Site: brandenburg
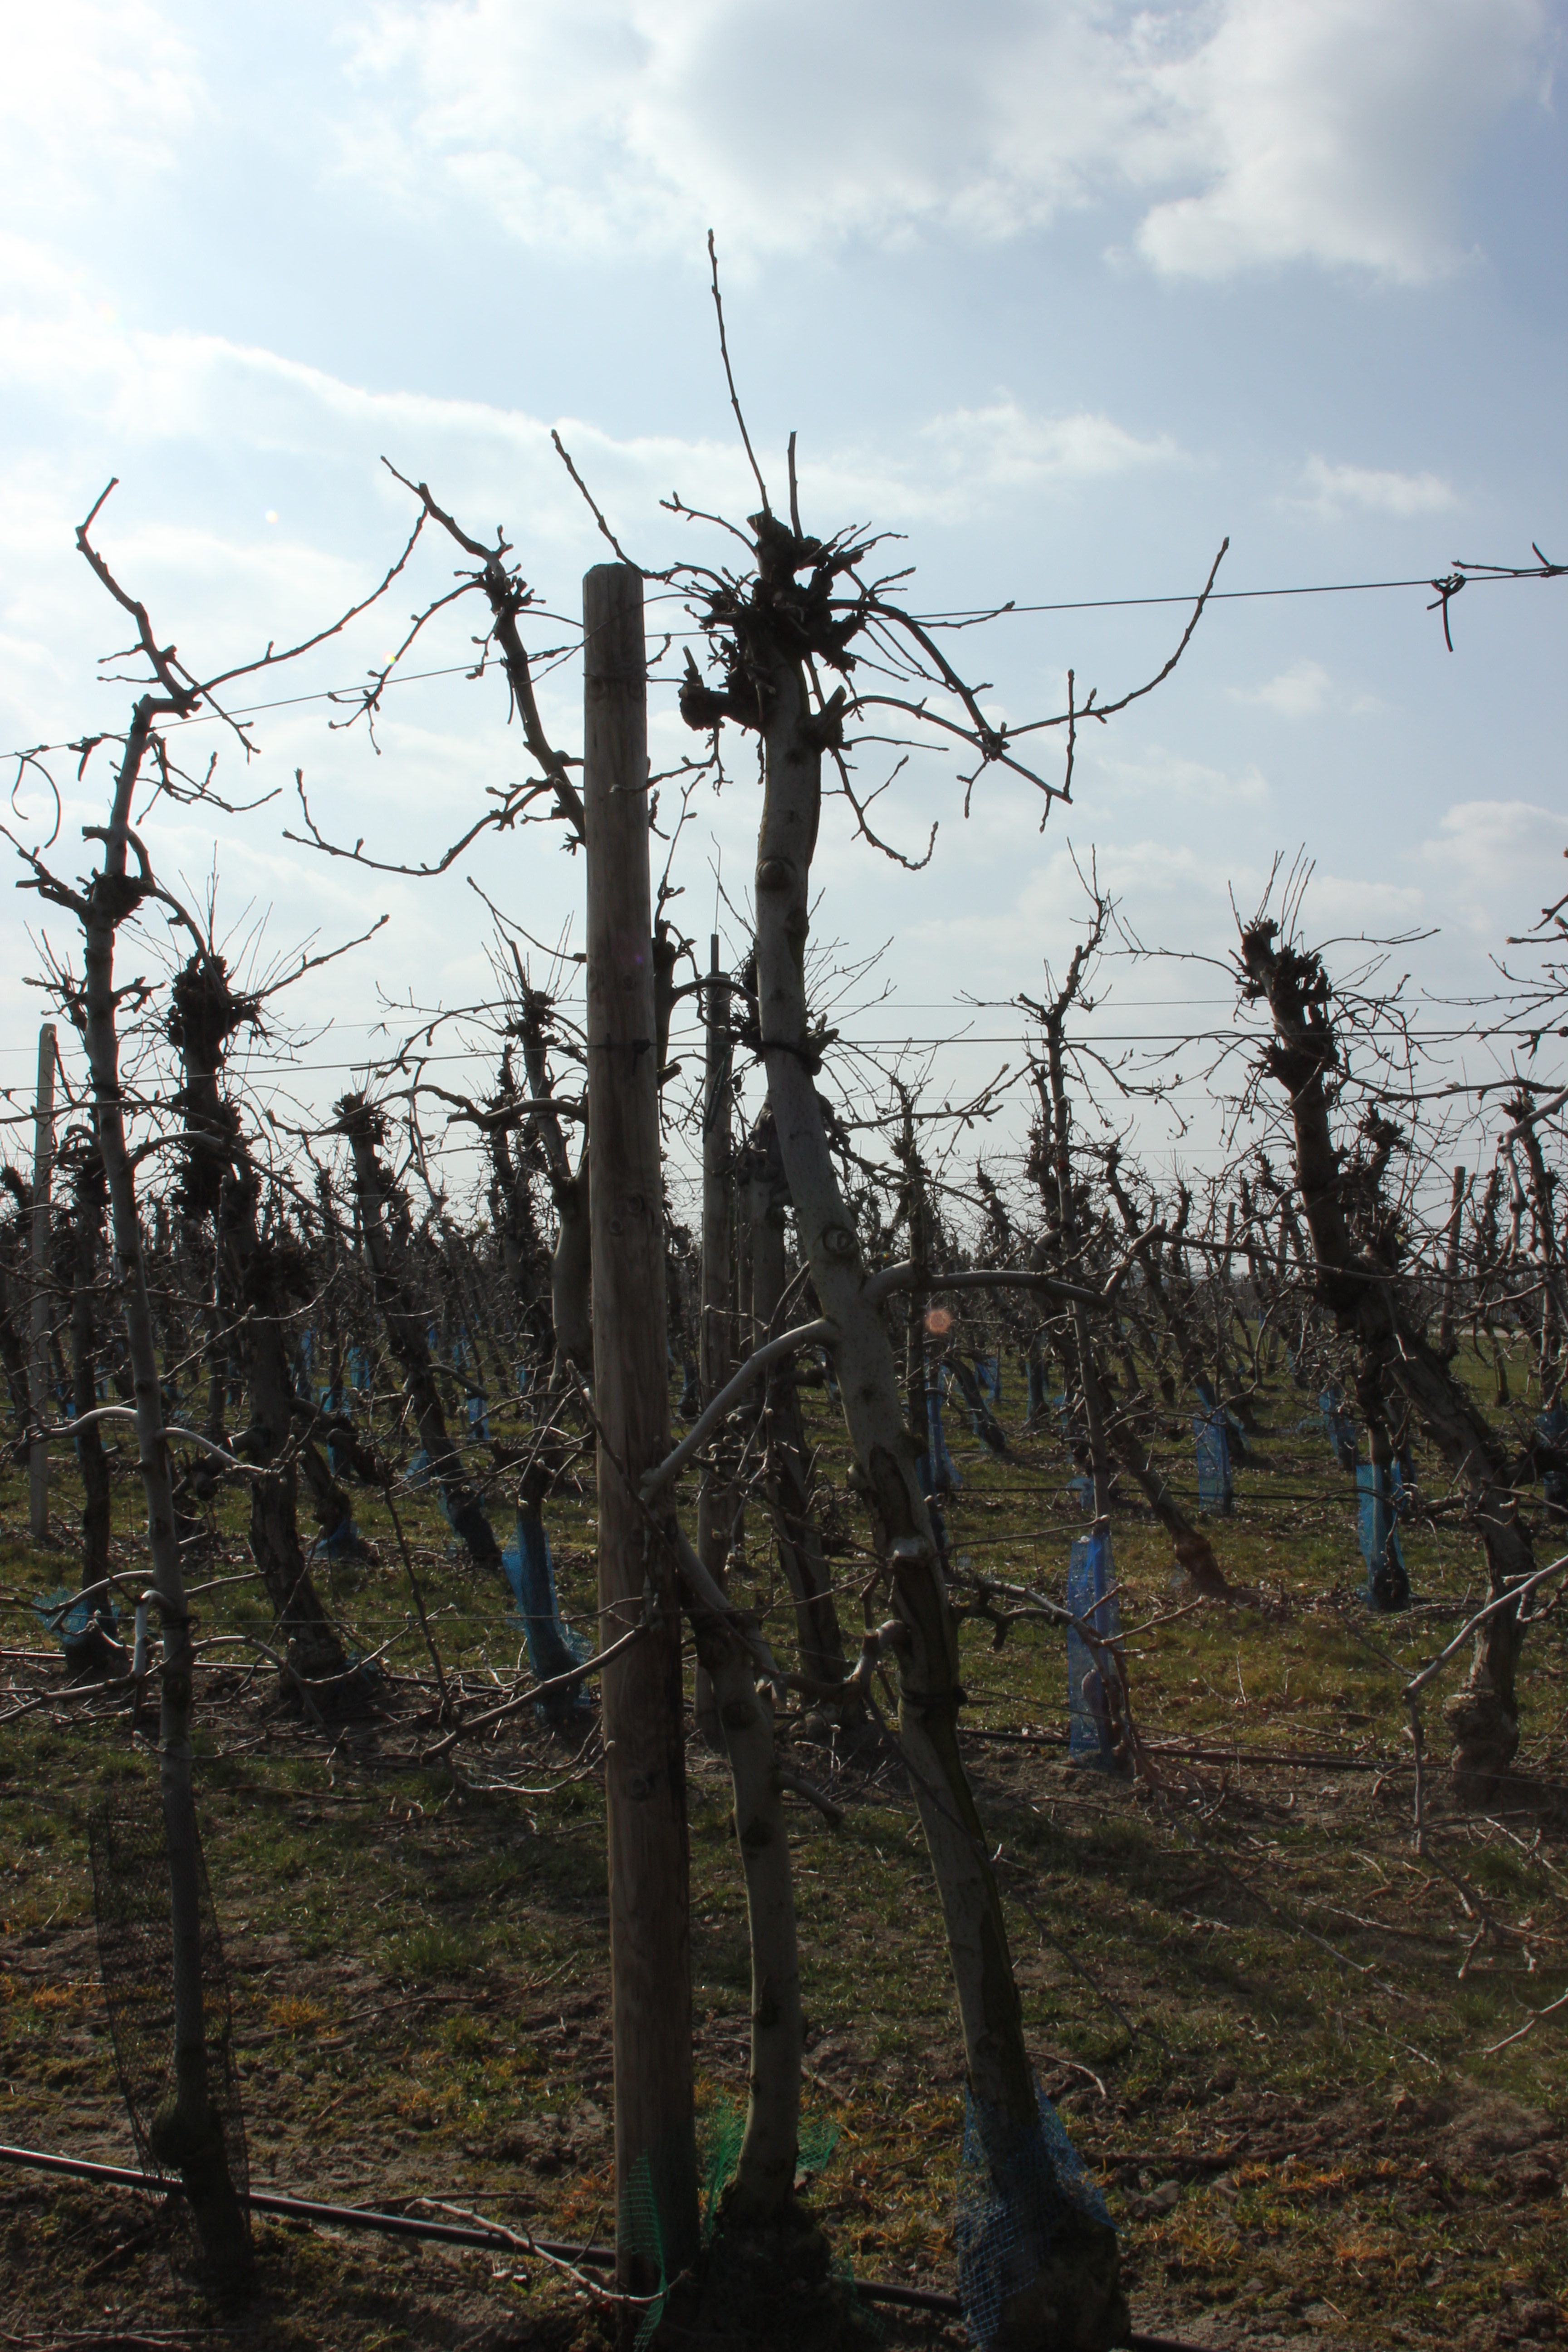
Growth stage (BBCH 03): Bud development